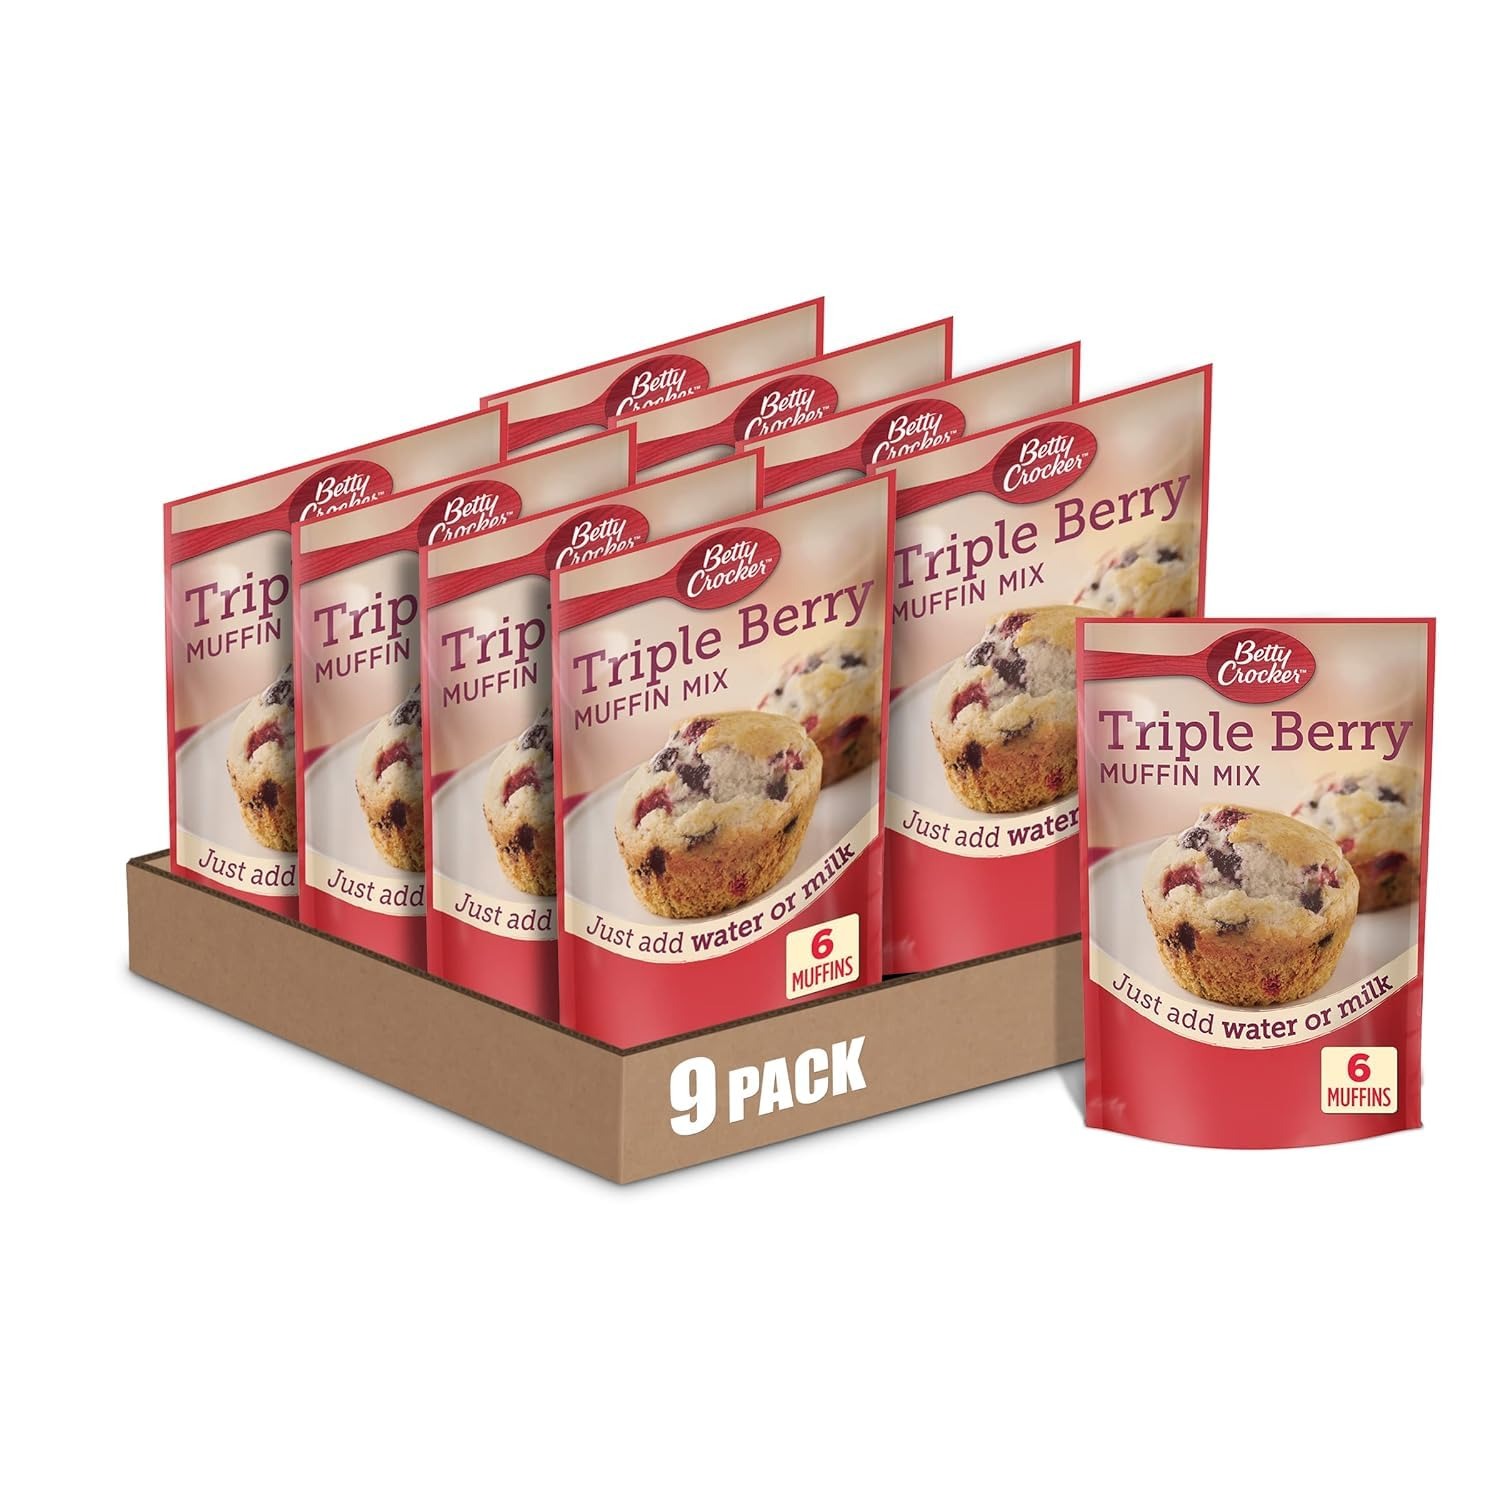
Item Name: Betty Crocker Triple Berry Muffin Mix, 6.5 oz. (Pack of 9)
Bullet Point 1: CLASSIC MUFFIN MIX: Triple berry muffins are home-baked treats that are quick for families on the go
Bullet Point 2: QUICK AND EASY: Just add milk or water, bake and enjoy
Bullet Point 3: ENDLESS OPTIONS: Prepare muffin mix as is or explore Betty Crocker's creative dessert recipes the whole family will love
Bullet Point 4: FLUFFY MUFFINS: Enjoy the fluffy, berry flavor
Bullet Point 5: CONTAINS: 6.5 oz (Pack of 9)
Value: 58.5
Unit: Ounce

Price: 1.49